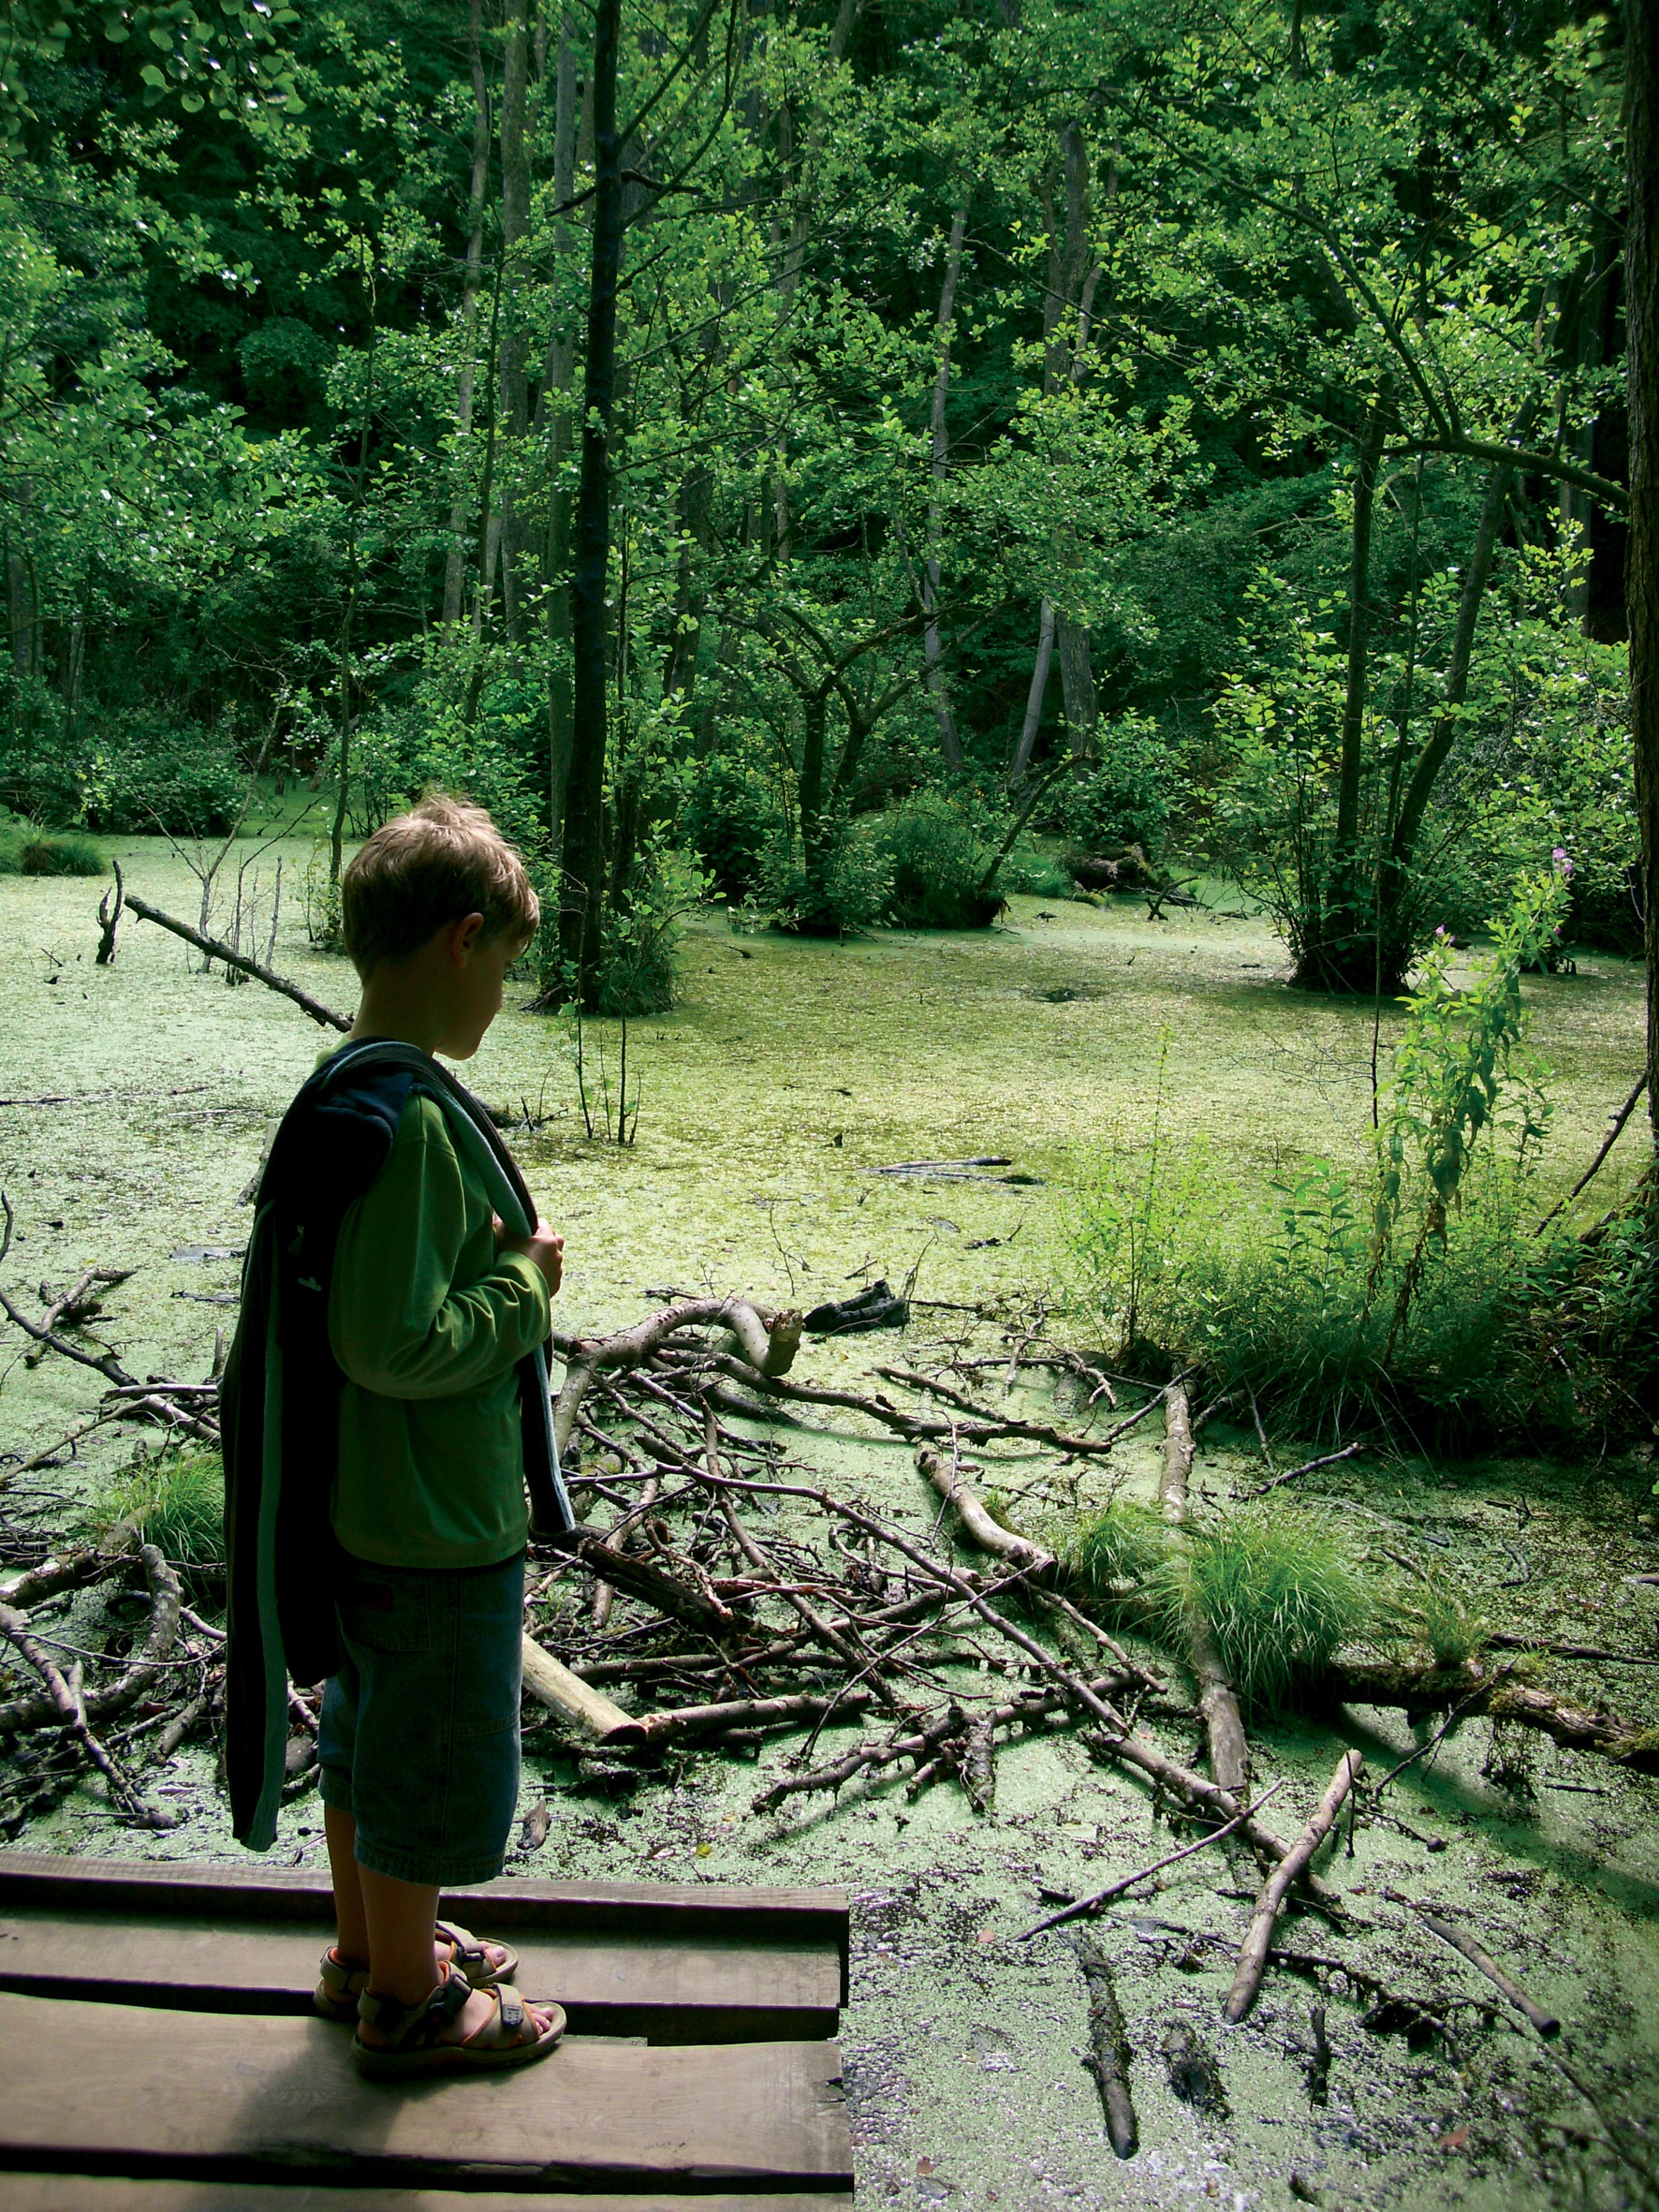
tree, nature, forest, grass, swamp, wilderness, branch, walking, plant, hiking, leaf, flower, view, summer, environment, green, jungle, autumn, park, holiday, child, botany, garden, leisure, moor, see, woodland, habitat, marvel, environmental protection, natural environment, woody plant